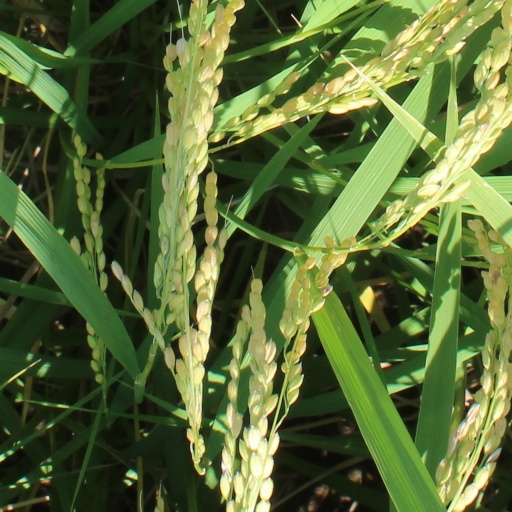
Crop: rice